Akhepatar

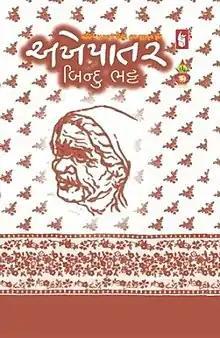
Coverpage

Akhepatar is a Gujarati language novel written by Bindu Bhatt. The book was awarded the Sahitya Akademi Award for Gujarati in 2003 and received critical acclaim from several Gujarati authors, including Mansukh Salla and Chandrakant Topiwala.